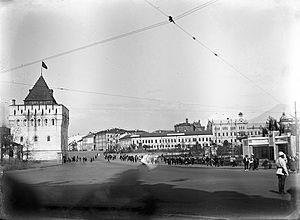
La place de Minine et Pojarski est la place principale de Nijni Novgorod.